Thorium

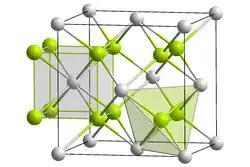
Thorium dioxide has the fluorite crystal structure. : __  /  : __

Despite the anomalous electron configuration for gaseous thorium atoms, metallic thorium shows significant 5f involvement. A hypothetical metallic state of thorium that had the [Rn]6d7s configuration with the 5f orbitals above the Fermi level should be hexagonal close packed like the group 4 elements titanium, zirconium, and hafnium, and not face-centred cubic as it actually is. The actual crystal structure can only be explained when the 5f states are invoked, proving that thorium is metallurgically a true actinide.